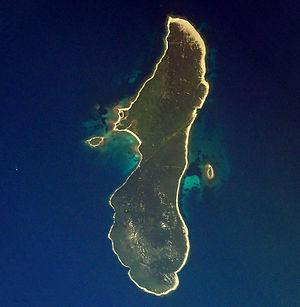
Vue aérienne de l'île de Zeča, au large de l'île de Cres, Croatie, mer Adriatique.
Zeča est une île de Croatie située à l'est de Cres en mer Adriatique. C'est l'une des îles du nord de la baie de Kvarner.